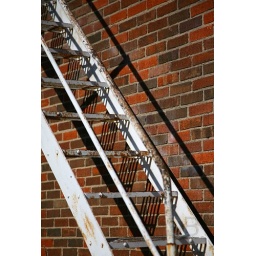
painted high contrast white against the richly-colored brick wall